Balboa Stadium

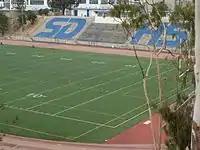
View from northeast in 2008

The original stadium was built in 1914 as part of the 1915 Panama–California Exposition, also in Balboa Park, with a capacity of 15,000. A horseshoe design that opened to the south, it was designed by the Quayle Brothers architectural firm and originally called City Stadium. On May 31, 1915, the stadium was dedicated and around 20,000 people came to watch track and field events. Since 1915, it has been the home field of the San Diego High School Cavers athletic teams.